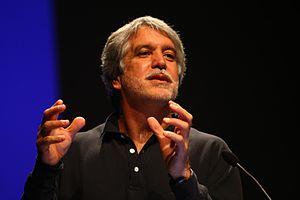
L'élection présidentielle colombienne de 2014 est une élection présidentielle dont le premier tour se déroule le 25 mai en Colombie, après les élections législatives. Au second tour le 15 juin, Juan Manuel Santos est réélu avec 50,9 % des voix face à Óscar Iván Zuluaga. La campagne électorale génère de nombreuses controverses afférentes aux deux principaux candidats, autour d'accusations de financements illégaux, d'espionnage et de corruption.